River Cole, West Midlands

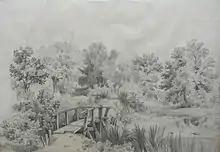
Wooden bridge over the Cole at Shirley, drawn in the 19th century by Samuel Rostill Lines.

The River Cole is a river in the English Midlands. It rises on the lower slopes of Forhill, one of the south-western ramparts of the Birmingham Plateau, at Red Hill and flows south before flowing largely north-east across the plateau to enter the River Blythe below Coleshill, near Ladywalk, shortly before the Blythe meets the Tame. This then joins the Trent, whose waters reach the North Sea via the Humber Estuary. Its source is very near the main watershed of Midland England: tributaries are few and very short except in the lower reaches, so the Cole is only a small stream. The stretch between Shard End and Tyseley formed part of the historic border between Warwickshire and Worcestershire.